Heiwadai Station (Tokyo)

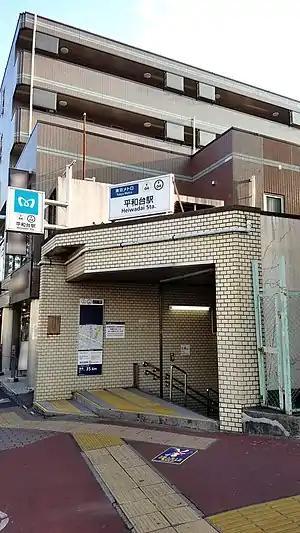
The no.1 entrance to the station in December 2021

is a subway station in Nerima, Tokyo, Japan, operated by Tokyo Metro.